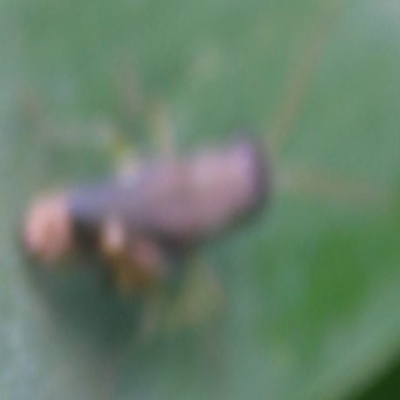
Crop: Maize
Condition: grasshoper